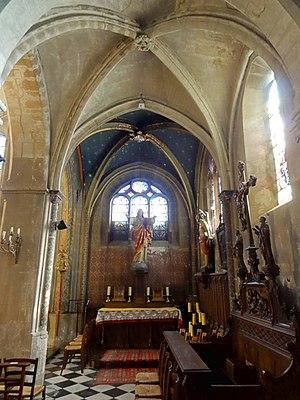
L'église Saint-Martin est une église catholique paroissiale située à Ermenonville, dans le département de l'Oise, en France. Ermenonville est érigée en paroisse par le chapitre Notre-Dame de Senlis en 1213. La construction de l'église avait commencé dès 1170 / 1180 par le clocher, mais s'était interrompue par la suite, et le voûtement du chœur n'est certainement pas achevé avant le second quart du XIIIᵉ siècle. Tout le chœur appartient à la première période gothique. Au XIVᵉ siècle, l'on commence à bâtir une nouvelle nef, mais il est probable que la guerre de Cent Ans ne permet pas de procéder à son voûtement. En 1528, les paroissiens décident un important programme de réparation de l'église, principalement du chœur et des toitures. Six ans plus tard, ils veulent doter l'église d'une nouvelle nef. Ce chantier dure de 1534 à 1540, ce qui n'est pas bien long, puisque les grandes arcades du XIVᵉ siècle sont maintenues. Les voûtes de la nef et les bas-côtés, presque entièrement reconstruites, affichent le style gothique flamboyant. Quelques fenêtres sont encore refaites un peu plus tard.